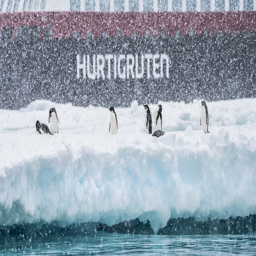
penguins basking in the snow